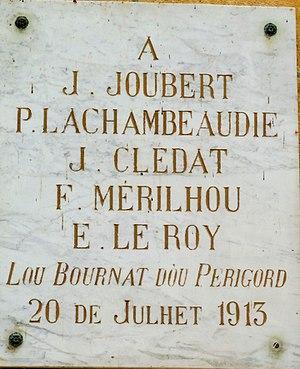
Plaque commémorative de la Félibrée de juillet 1913 à Montignac-24.
La Félibrée est une fête populaire occitane organisée chaque année dans une ville ou un village du Périgord, généralement au début de juillet. Elle est inspirée par Frédéric Mistral et le Félibrige. La première édition s'est tenue en 1903 à Mareuil, à l'initiative de l'école félibréenne Lo Bornat dau Perigòrd.